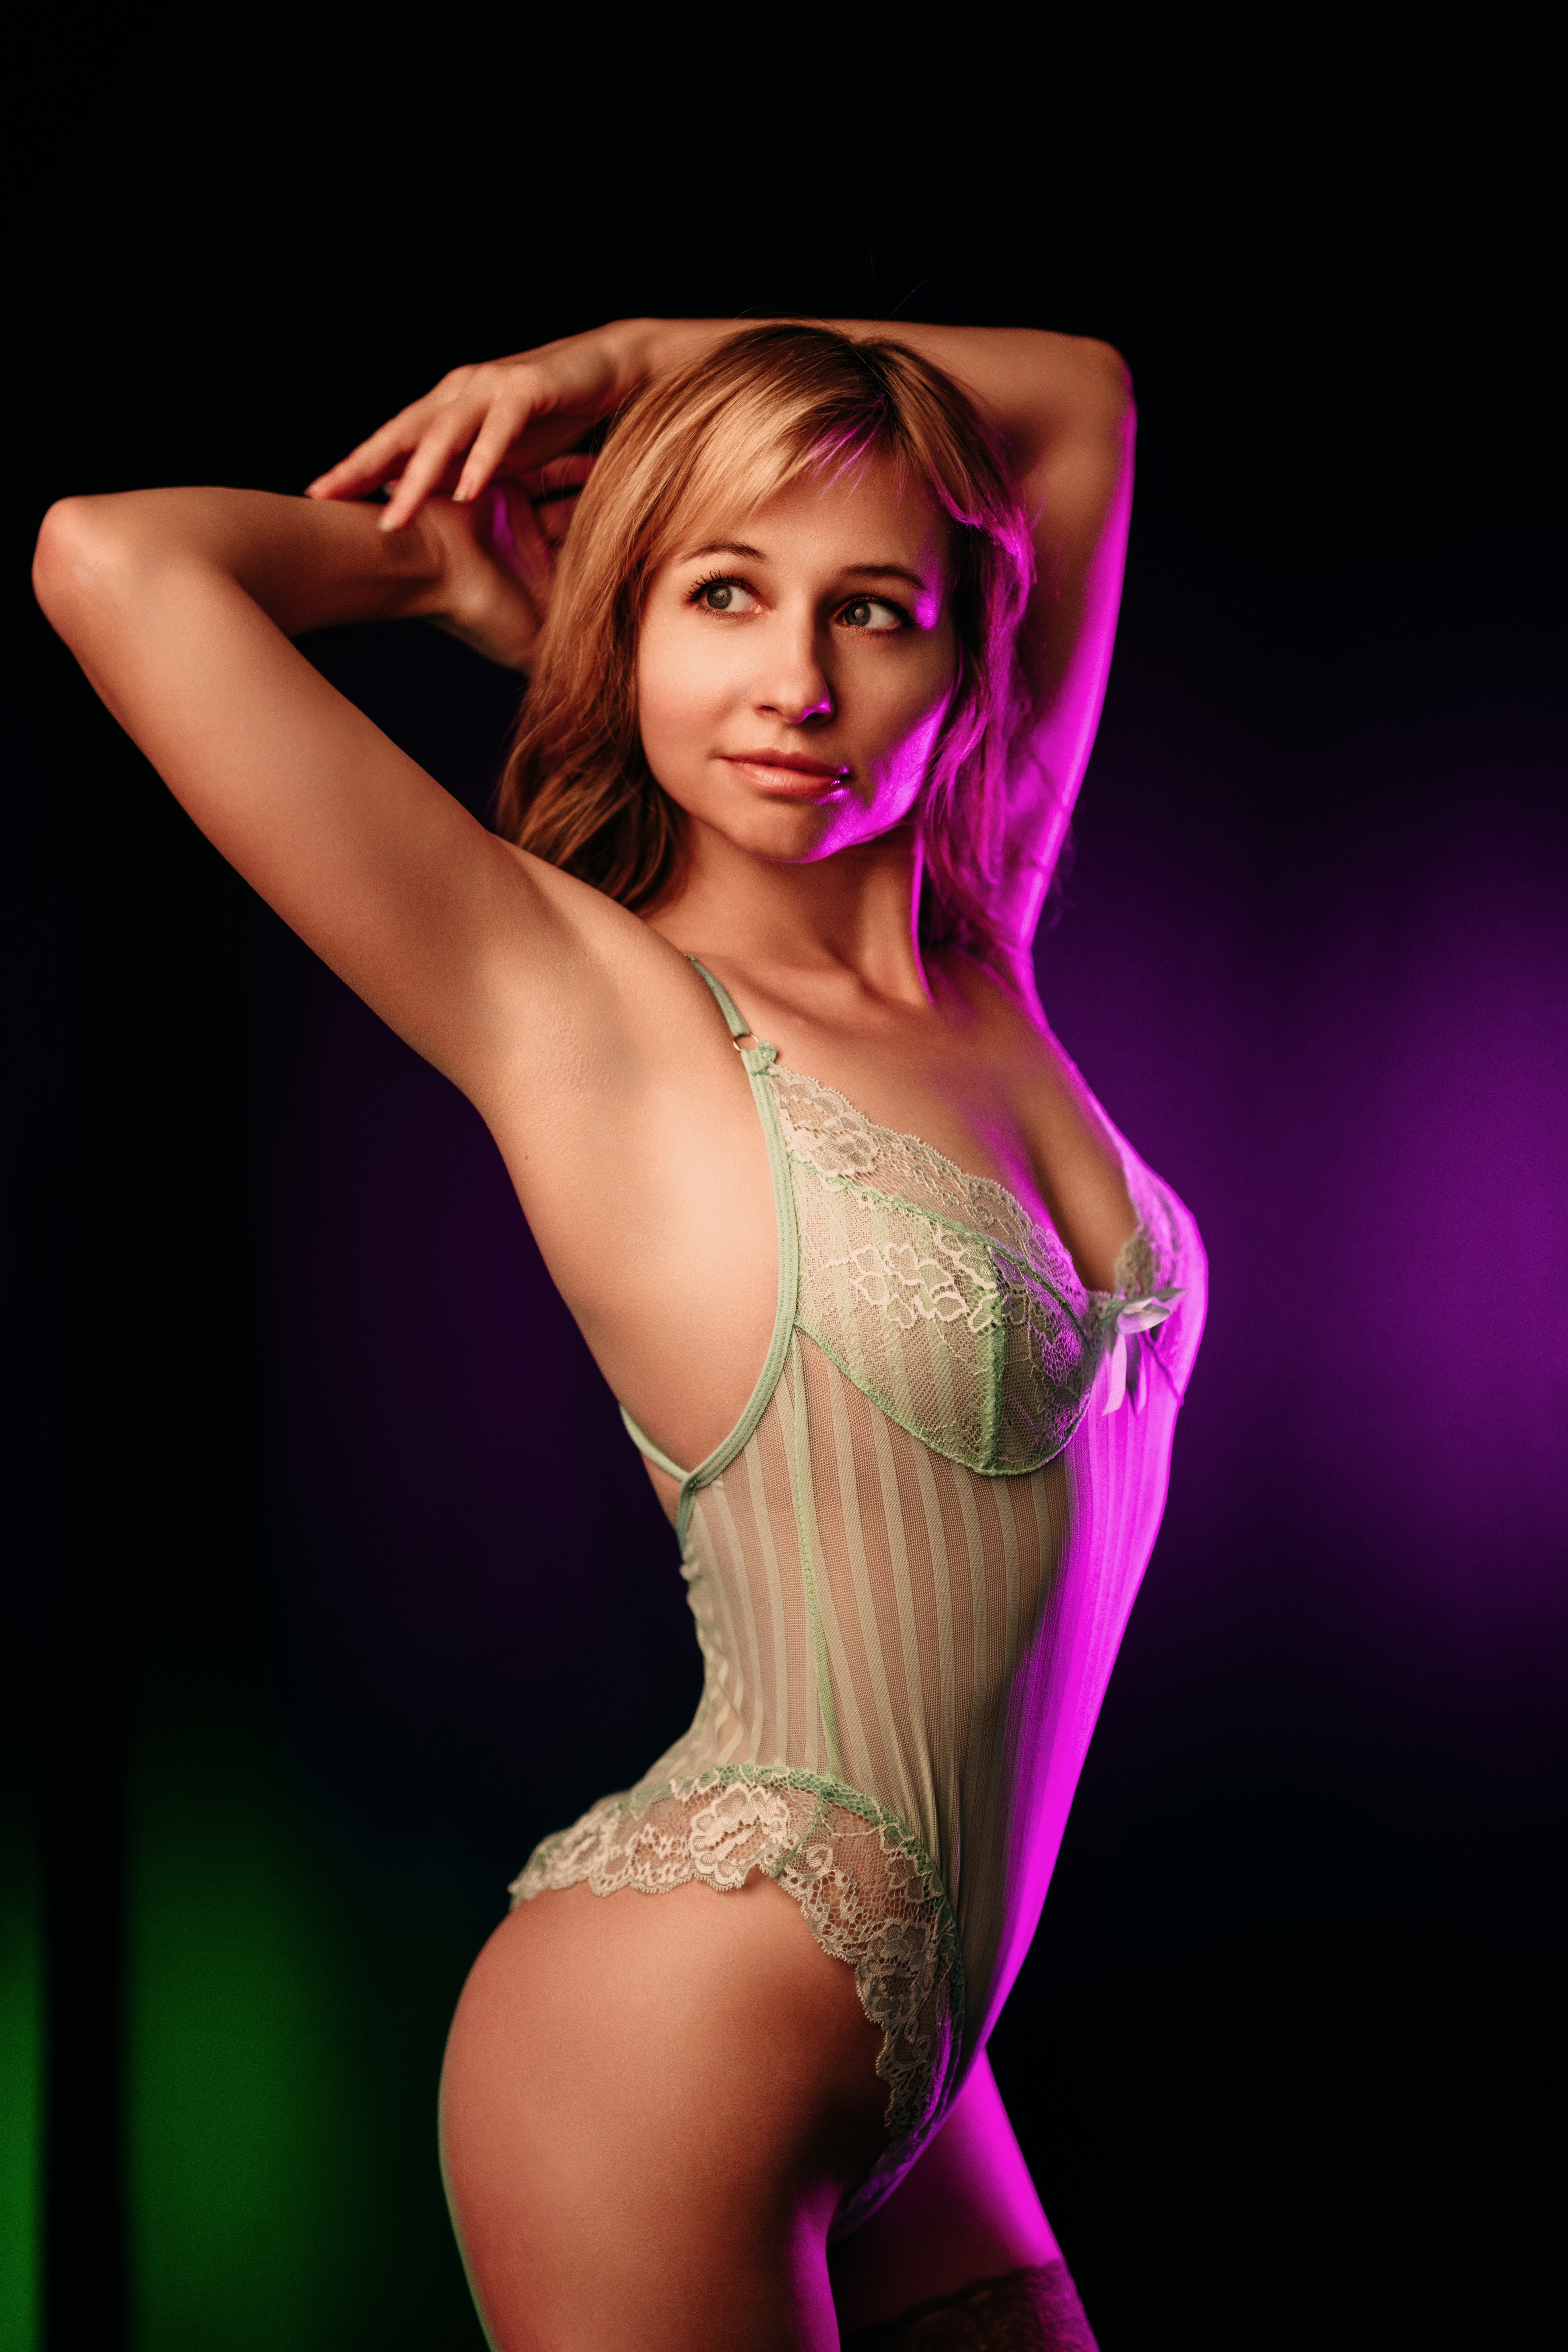
woman, hair, joint, head, lingerie top, flash photography, swimwear, waist, thigh, undergarment, fashion model, chest, lingerie, fetish model, magenta, abdomen, fashion design, art model, navel, long hair, human leg, trunk, electric blue, brassiere, blond, event, brown hair, underpants, swimsuit bottom, bikini, cg artwork, illustration, fashion accessory, darkness, fictional character, photo shoot, agent provocateur, competition event, flesh